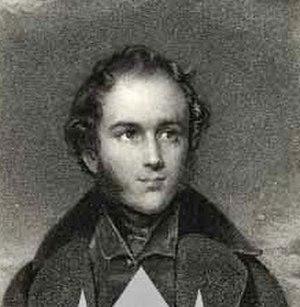
Constantin Joseph de Löwenstein-Wertheim-Rosenberg est le fils aîné de Charles-Thomas de Löwenstein-Wertheim-Rosenberg, Prince de Löwenstein-Wertheim-Rosenberg et de Sophie de Windisch-Graetz. Il succède à son père.